Wald, Bern

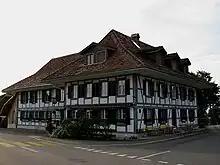
The "Leuen", the local tavern and inn of Zimmerwald, built in 1840

, Wald had an unemployment rate of 1.04%. , there were a total of 498 people employed in the municipality. Of these, there were 164 people employed in the primary economic sector and about 59 businesses involved in this sector. 16 people were employed in the secondary sector and there were 8 businesses in this sector. 318 people were employed in the tertiary sector, with 63 businesses in this sector.